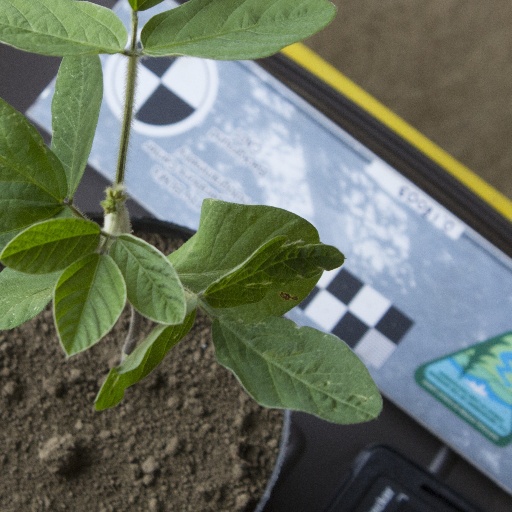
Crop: soybean